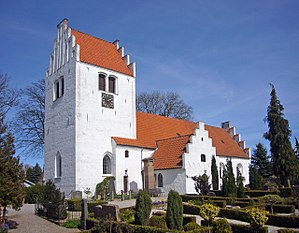
Sengeløse Kirke
Sengeløse Kirke
Sengeløse Kirke er en kirke i Sengeløse Sogn i Høje-Taastrup Kommune.